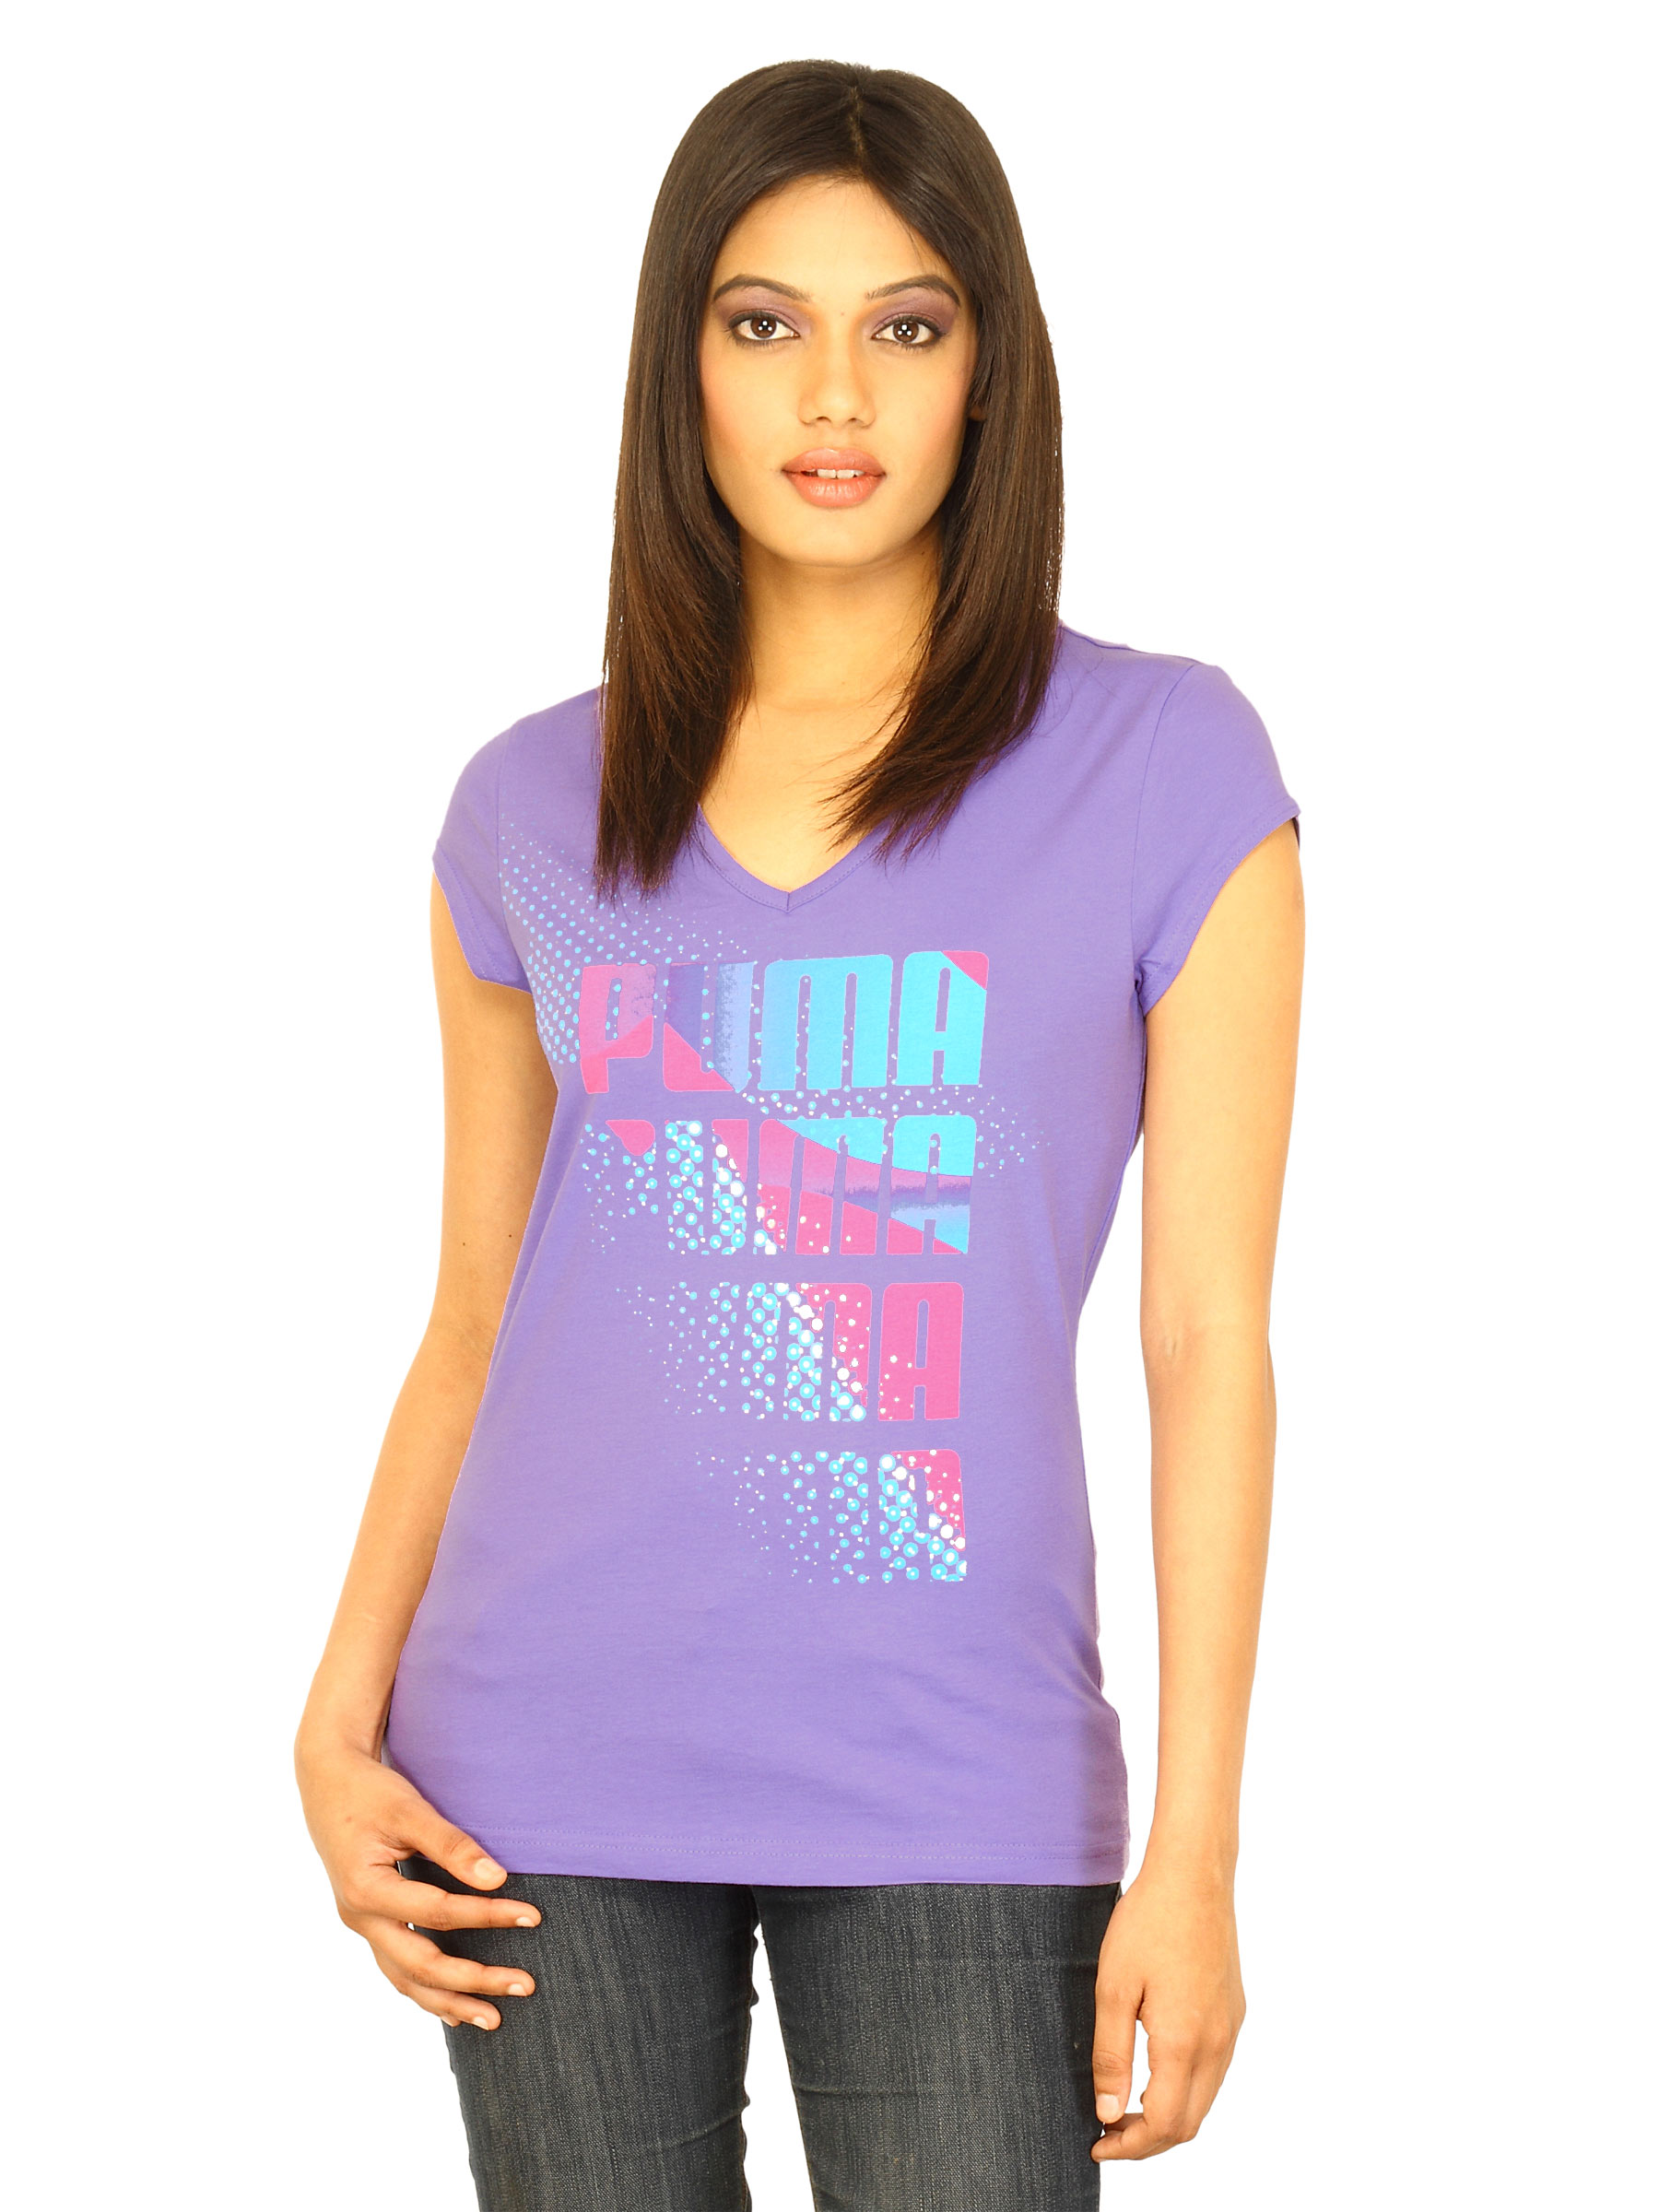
Puma Women cat line tee Purple Tshirts
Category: Apparel / Topwear / Tshirts
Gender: Women
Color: Purple
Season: Fall 2011
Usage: Casual